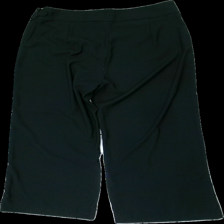
View: back
Type: Trousers
Category: Ladies
Brand: Lindex
Colors: Black
Material: 100% poly
Cut: Loose
Size: 44
Season: All
Price range: <50
Recommended usage: Reuse